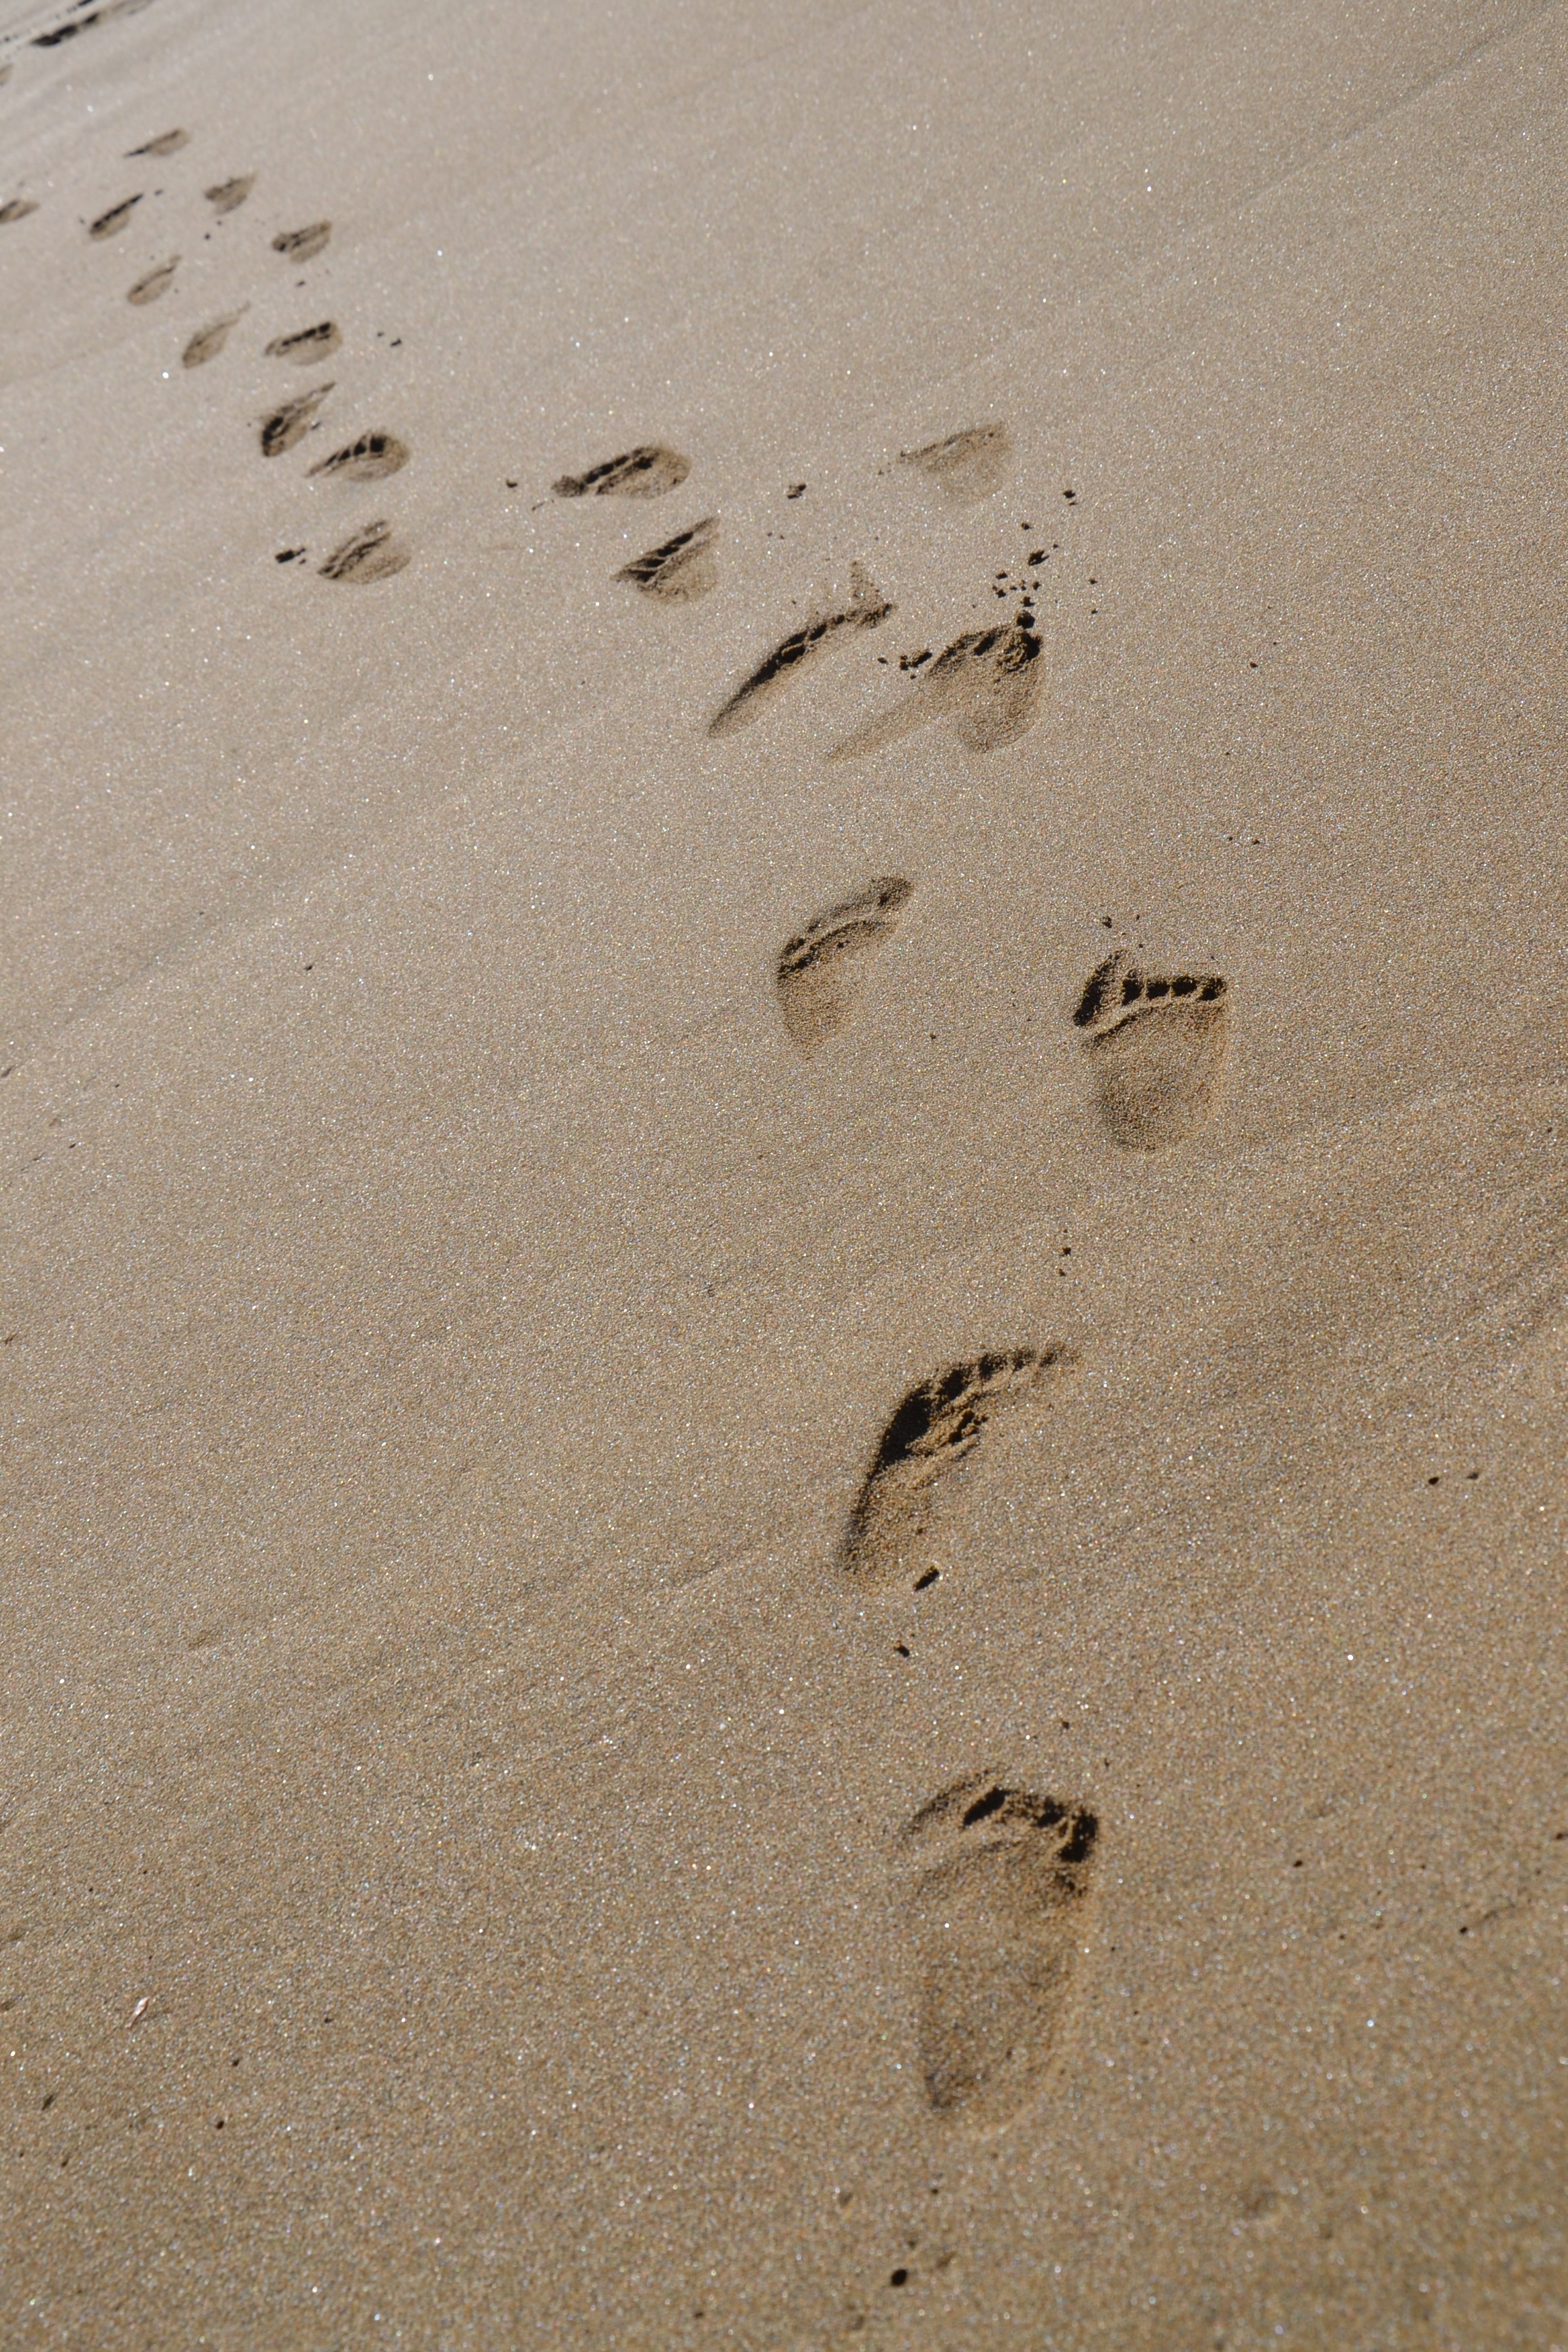
beach, sea, coast, sand, footprint, material, tracks, geology, footprint in the sand, mudflat, sunny beach, natural environment, aeolian landform